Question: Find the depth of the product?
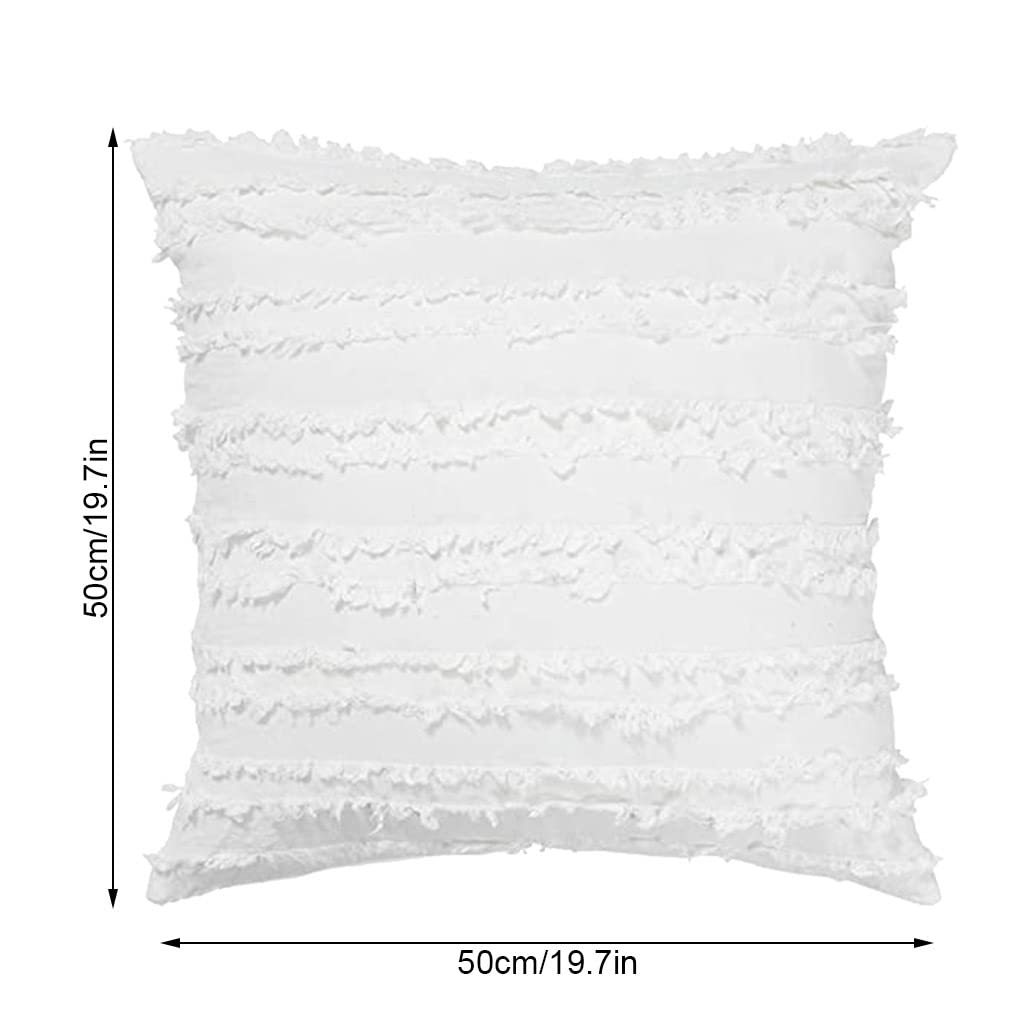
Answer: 50.0 centimetre